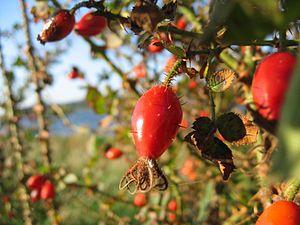
L’Églantier couleur de rouille, Rosier à odeur de pomme ou Rosier rouillé est une espèce de rosiers appartenant à la section des Caninæ, originaire d'Europe et d'Asie occidentale, depuis la France et les îles Britanniques jusqu'à la Scandinavie méridionale, la Turquie et l'ouest de la Russie. Il est parfois appelé Rosier rubigineux.
La province de Neuquén est une province d'Argentine, qui se trouve à l'extrémité nord-ouest de la Patagonie argentine. Avec une superficie de 94 378 km², elle est la plus petite province des régions australes du pays. Sa géographie s'abîme sur l'imposante Cordillère des Andes.